Fiat Punto

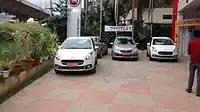
2014 Fiat Punto Evo (India; facelift)

Two sporty versions were offered. The 1.2 16 valve Sporting model with a six-speed manual, and the 1.8 HGT which could reach almost . The 1.2 16V model also has a Speedgear CVT equipped variant (with a sequential manual shift mode consisting of six gears, seven for the Sporting model).